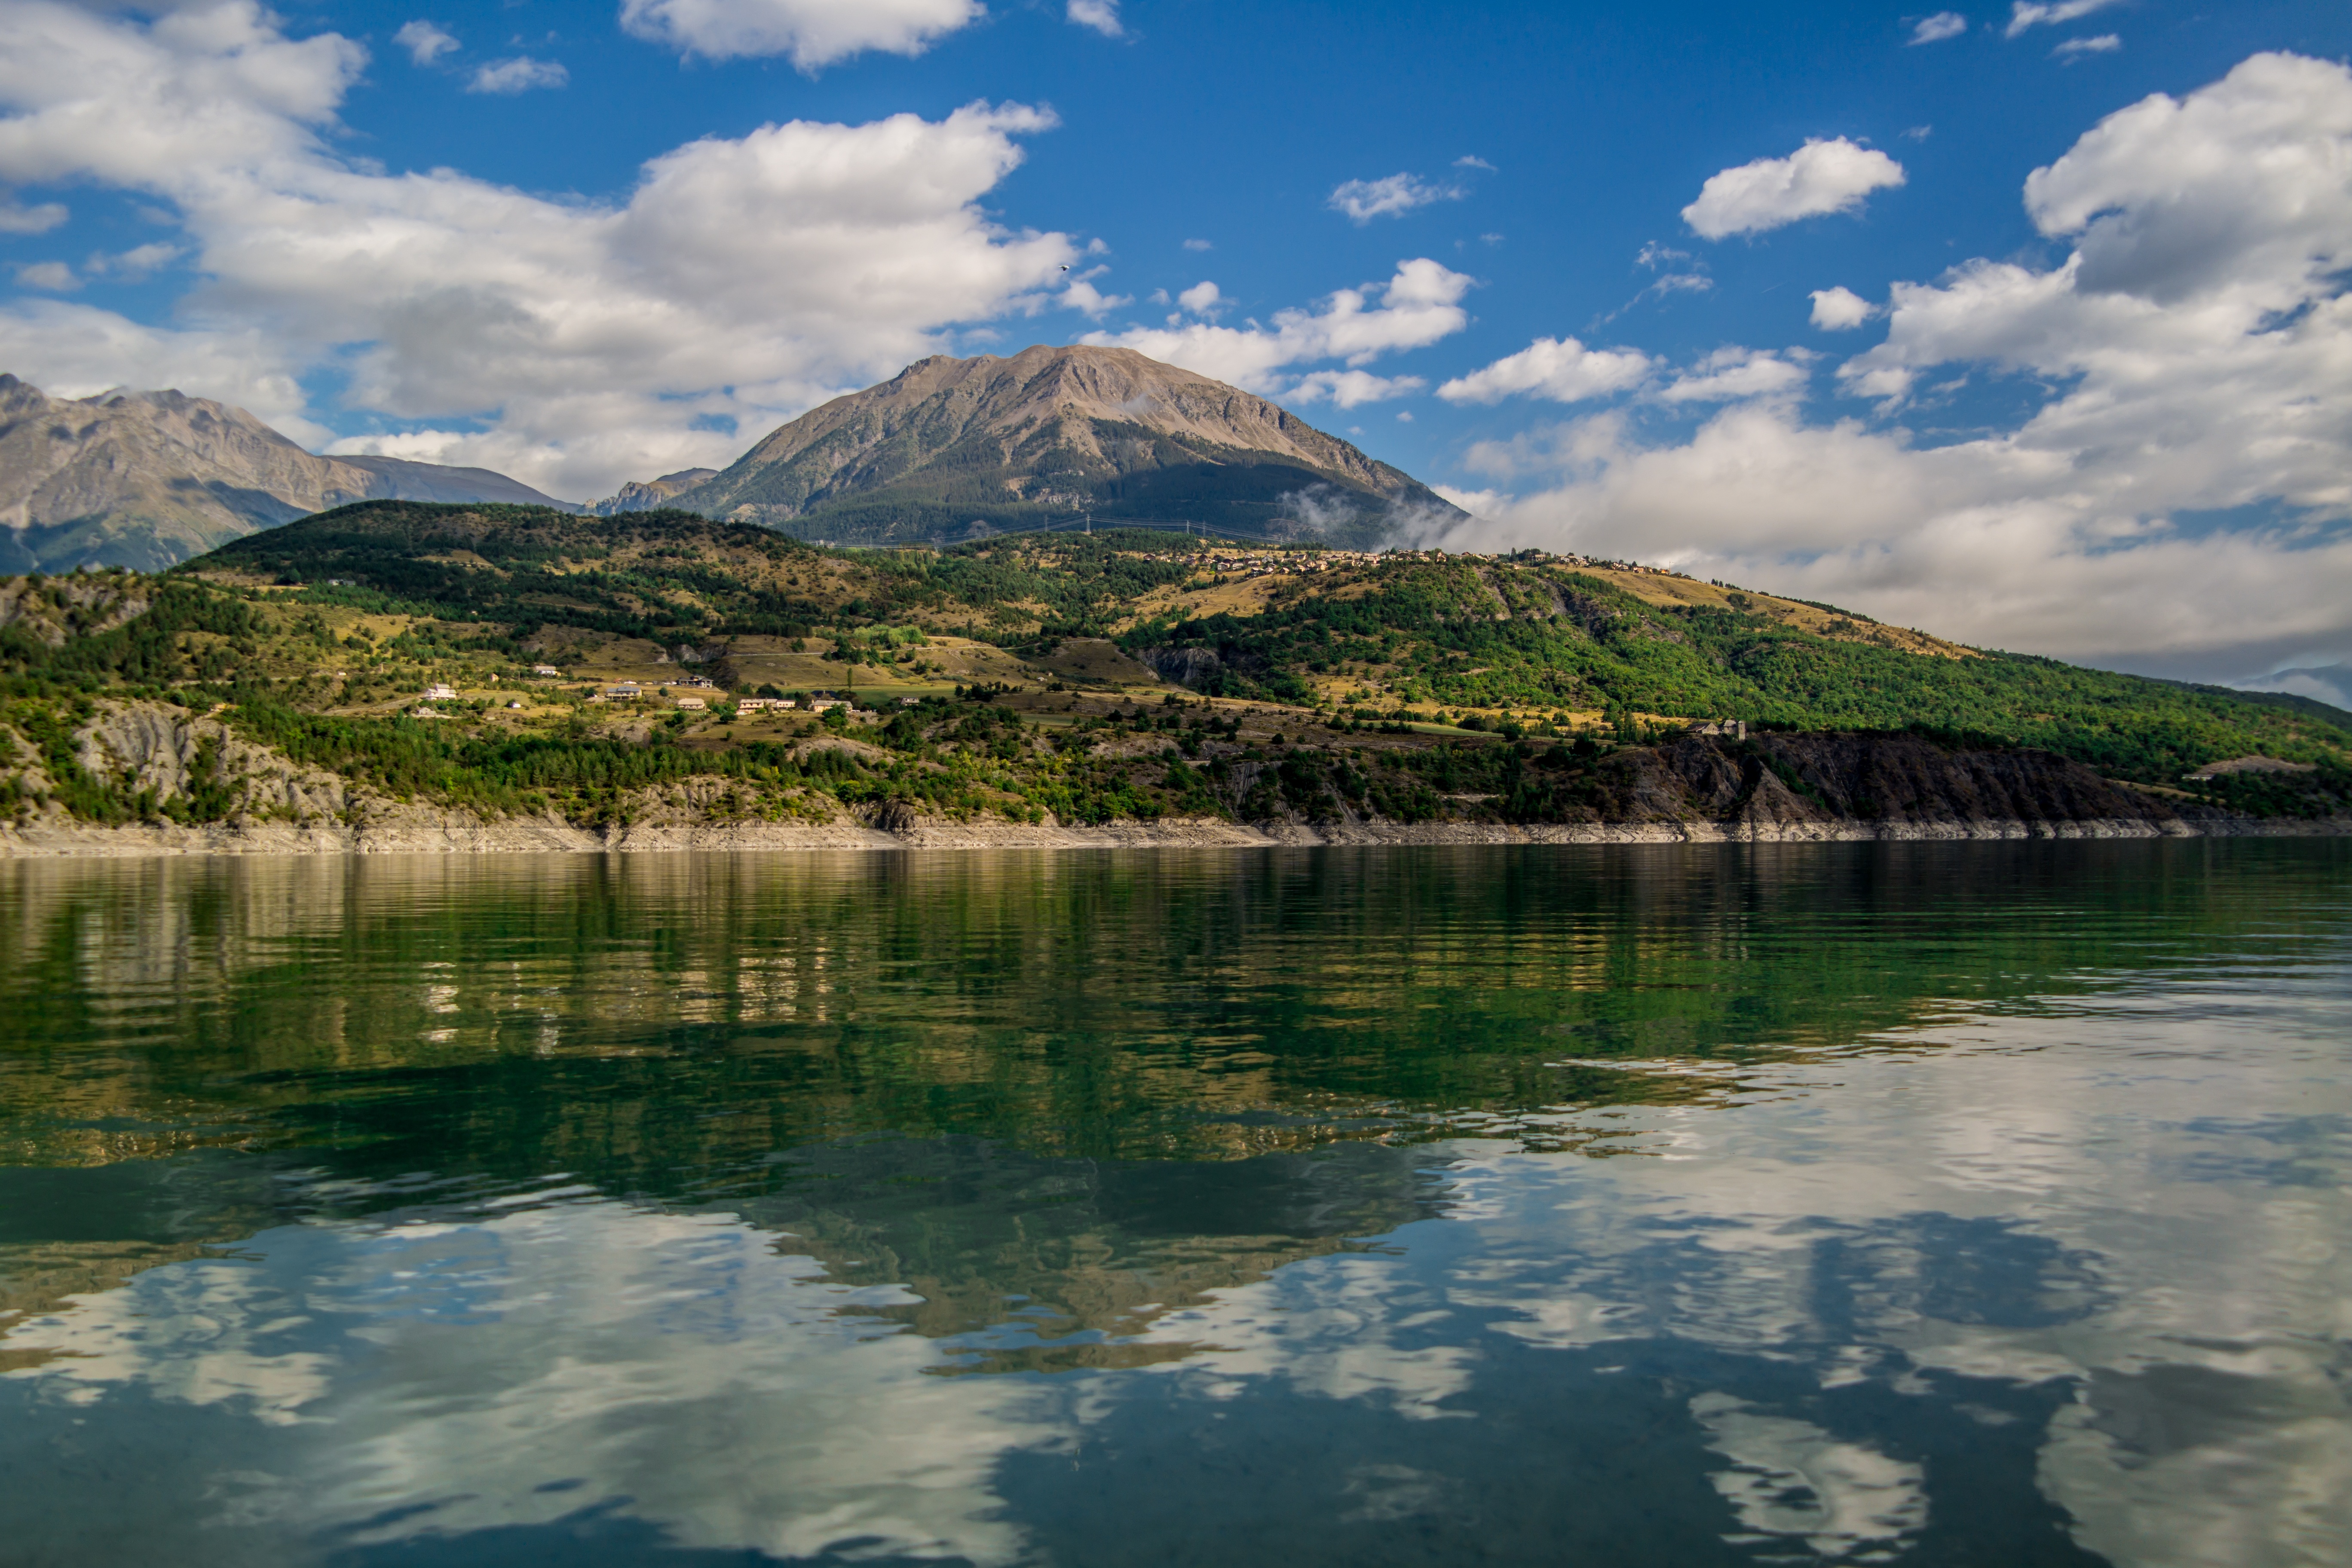
landscape, nature, wilderness, mountain, cloud, lake, river, mountain range, reflection, fjord, reservoir, highland, body of water, fell, loch, tarn, mountainous landforms